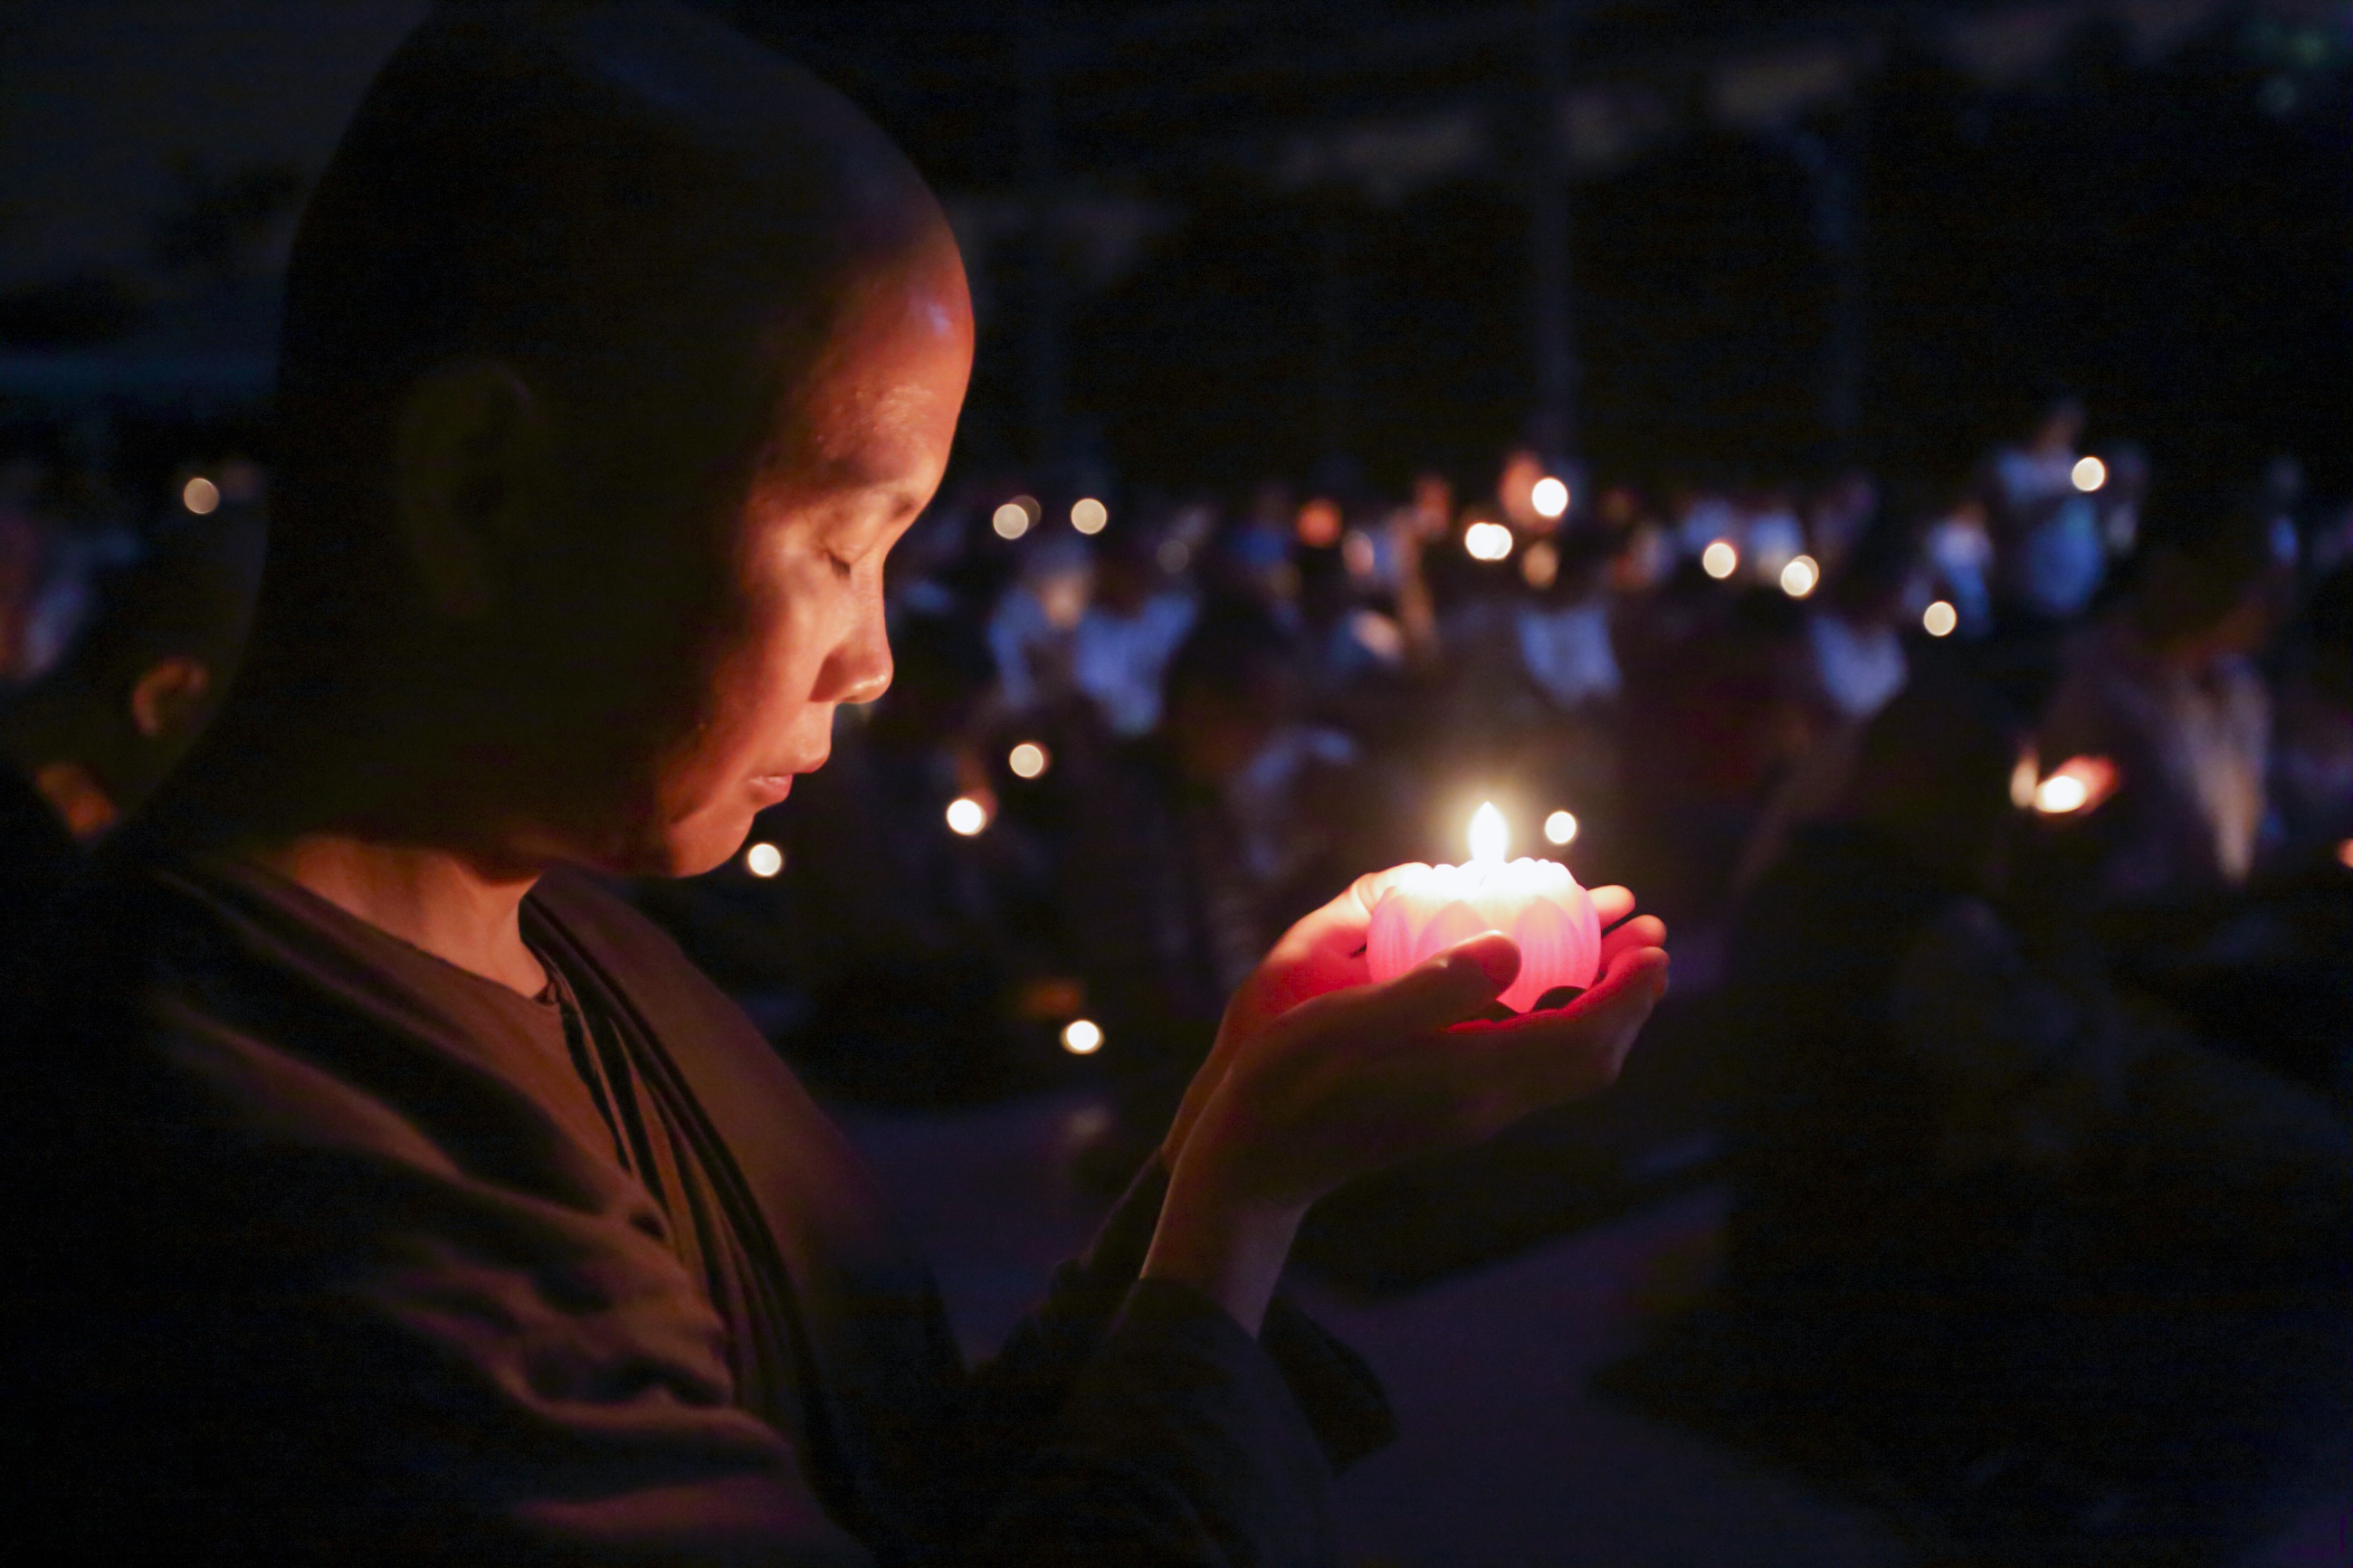
wish, concert, audience, buddhist, darkness, performance art, wishing, nun, stage, performance, monastery, hope, theravada buddhism, aspiration, light in dark, make wish, sayalay, making aspiration, holding candle, nun with candle, blessing with candle, lighting candle